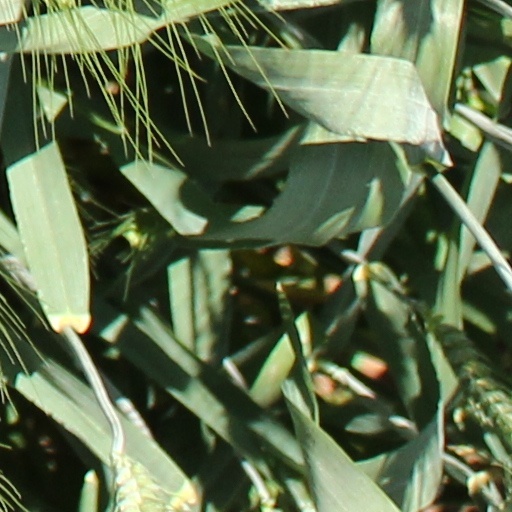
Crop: wheat